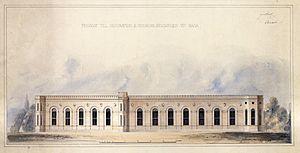
Le parc Haga, en suédois Hagaparken, est un parc à l'anglaise situé à Solna dans la proche banlieue de Stockholm en Suède. Créé sous l'impulsion du roi Gustave III, il s'étend sur une superficie de 144 hectares, sur la rive ouest du lac Brunnsviken.